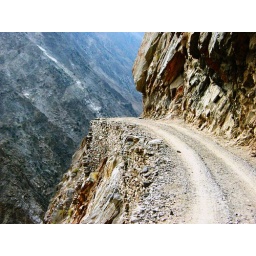
The road doesn't ends in ditch. Its just a blind turn